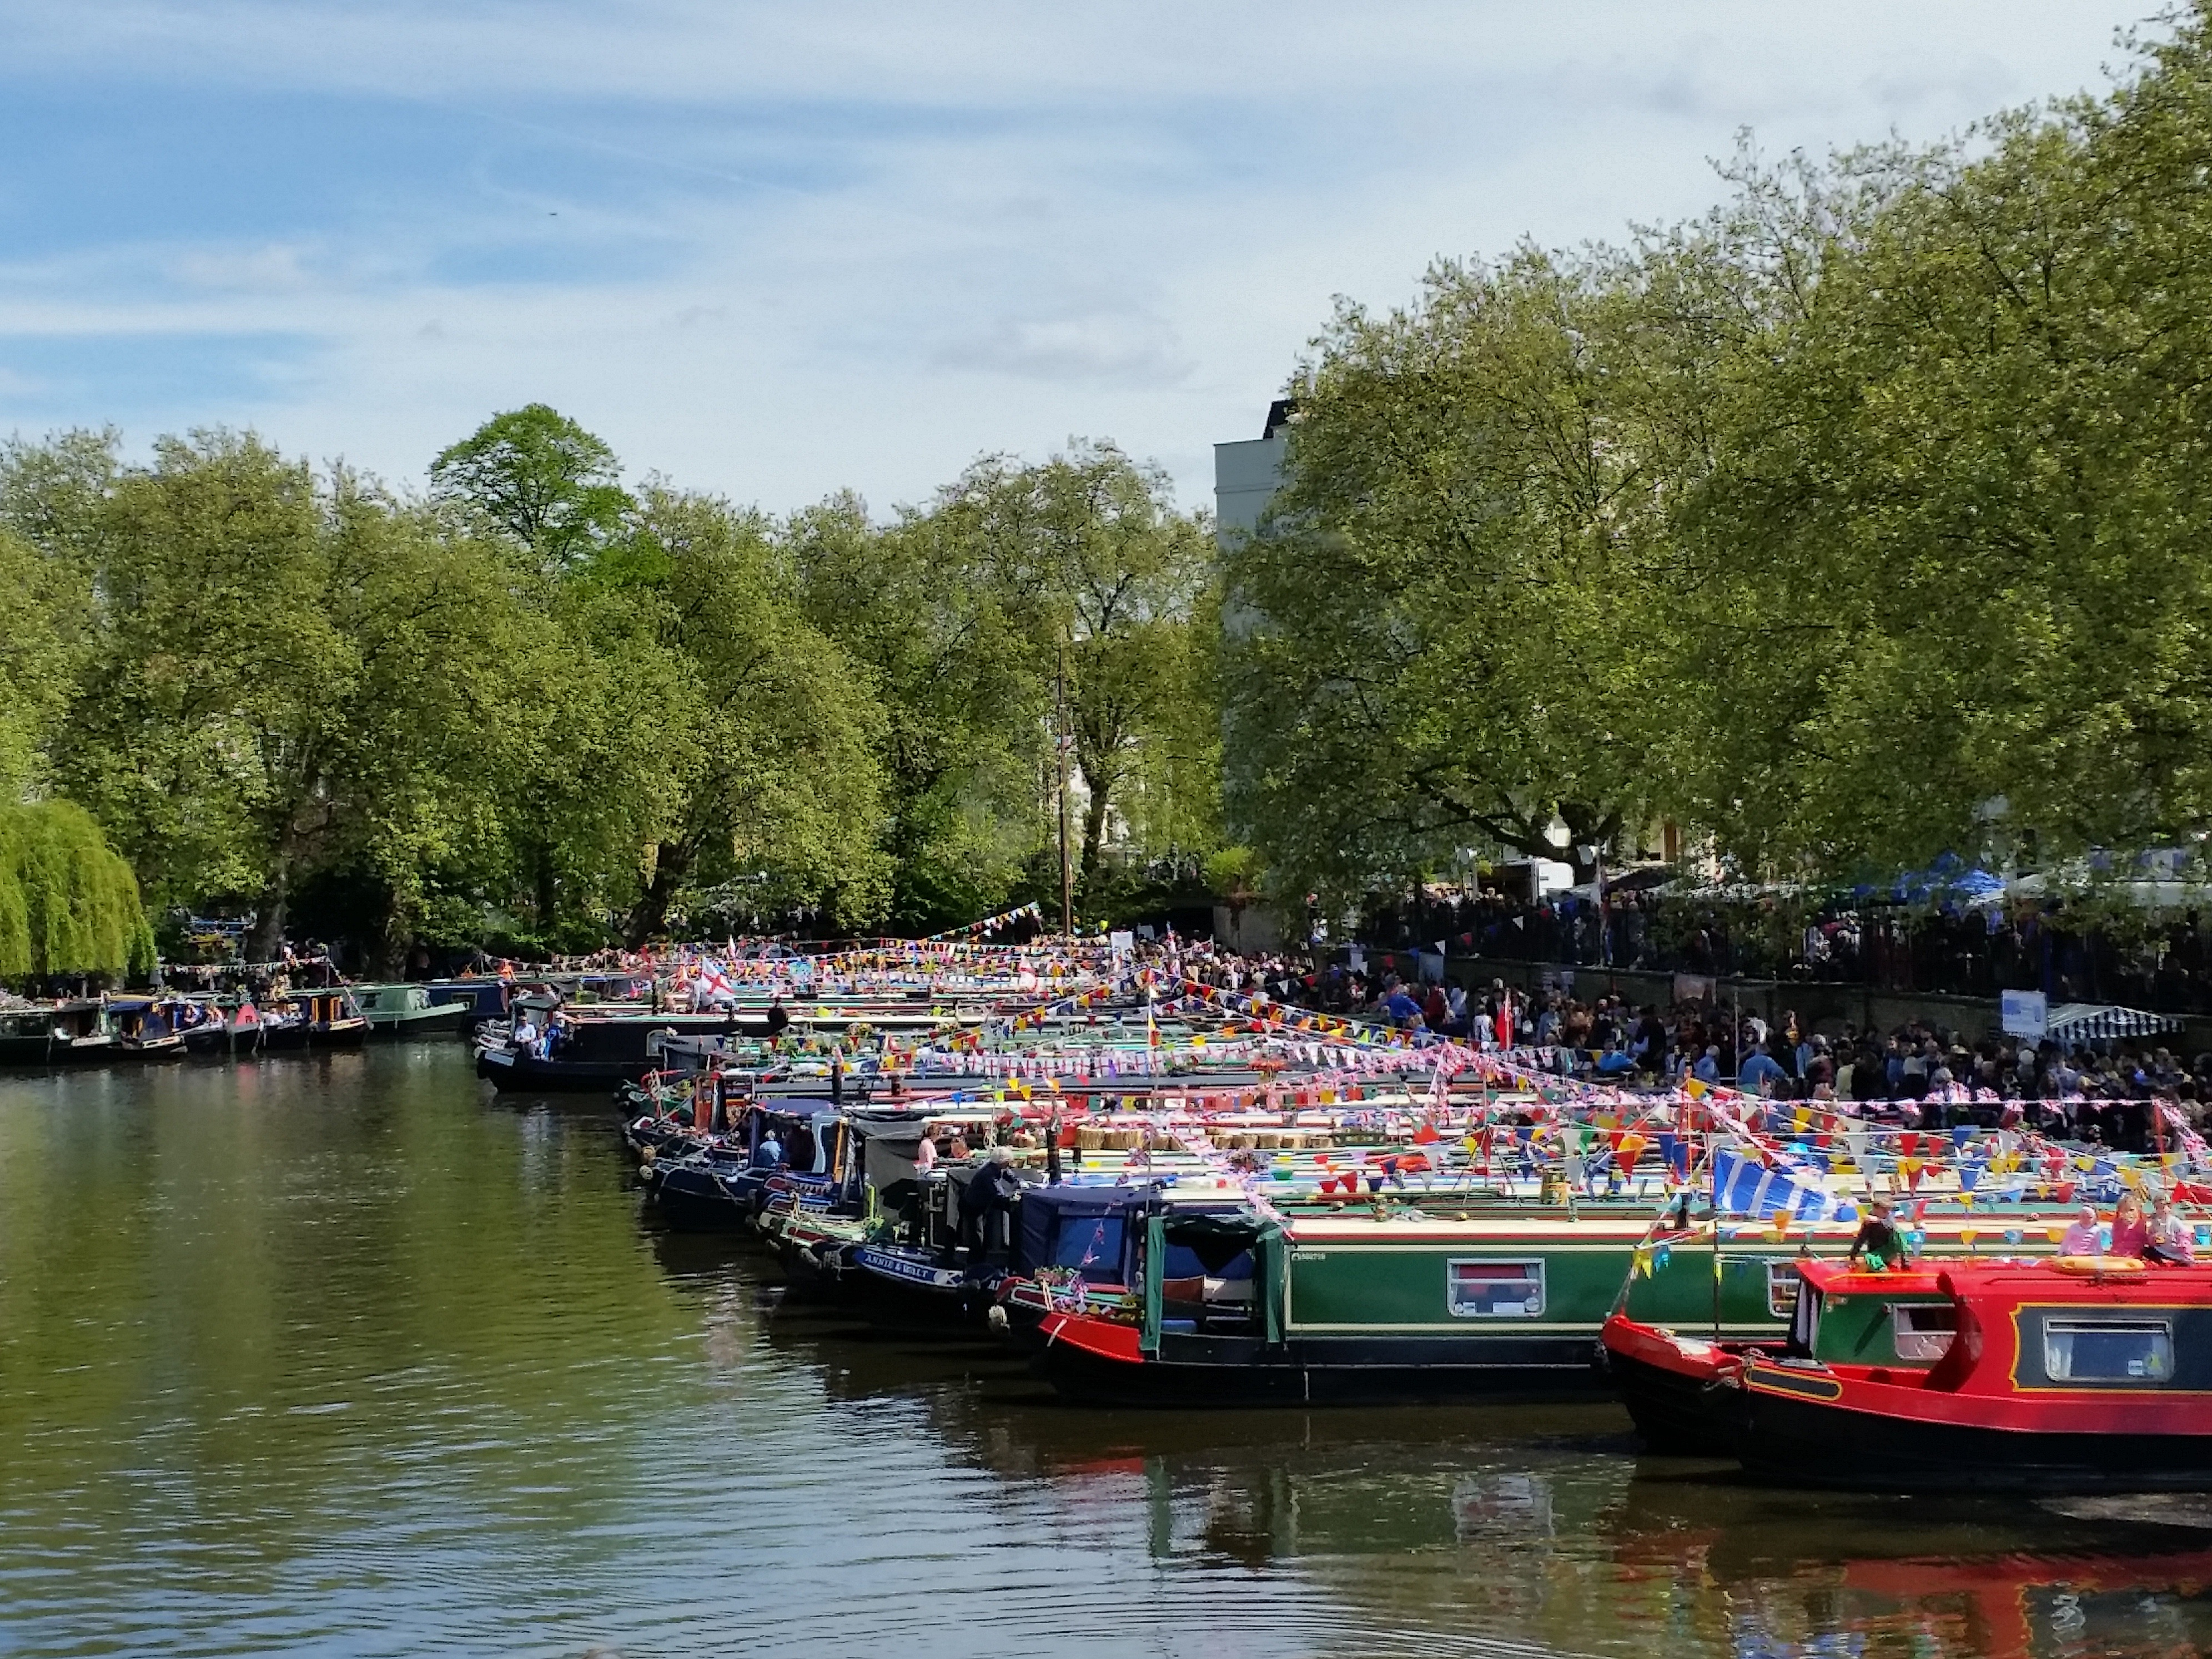
boat, river, canal, travel, vehicle, waterway, body of water, london, boating, boats, watercraft, landform